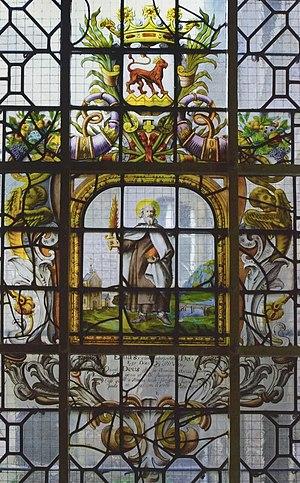
Le couvent des Carmes de Boxmeer est un monument protégé situé à Boxmeer aux Pays-Bas, ville située à trente kilomètres de Nimègue dans la province du Brabant-Septentrional. Ce couvent, bâti de 1653 à 1709, abrite des carmes, fils de l'ordre des Carmes déchaux.